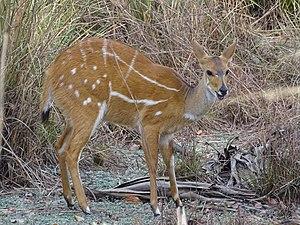
Il vit dans les forêts et les territoires d'arbustes en Afrique centrale et méridionale. Il est étroitement apparenté au koudou, au sitatunga et au bongo. C'est une espèce qui peut généralement fort bien s'adapter à des conditions changeantes. Il se rencontre dans la plus grande partie de l'Afrique subsaharienne. La couleur de la toison varie du brun clair au brun foncé en passant par le brun rouge. Les femelles et les petits ont généralement une couleur de toison plus claire, souvent rouges, les mâles sont souvent plus foncés et le deviennent encore davantage à mesure qu'ils vieillissent. Sur le corps, essentiellement le dos et l'arrière-train, courent des lignes verticales blanches (au maximum sept) et des pointillés blancs. La tête est souvent de couleur plus claire. Sur le museau court une ligne noire, tandis que la joue et les oreilles portent une tache blanche. Le guib porte une large queue en panache, blanche à l'arrière et noire au début. Une bande étroite de longs poils clairs court généralement sur le dos, depuis les épaules jusqu'à la queue. Chez le mâle, le ventre est de couleur sombre. Au-dessus des sabots noirs se trouvent des lignes blanches. Seuls les mâles portent des cornes. Longues de 25 jusqu'à 57 cm, elles sont presque droites, avec une seule courbure (parfois deux). De la tête au début de la queue il mesure de 105 à 150 cm, pour une hauteur au garrot de 61 jusqu'à 100 cm et un poids du corps entre 24 et 80 kg (suivant le sexe et la sous-espèce). Les mâles sont plus grands que les femelles. Les mâles pèsent entre 30 et 80 kg, les femelles entre 24 et 60 kg. Le guib harnaché est un coureur moyennement rapide, capable d'atteindre 50 km/h en vitesse de course avec des pointes à 70 km/h. C'est un bon sauteur qui peut bondir jusqu'à 2 m de haut. Il est vigilant, a une bonne ouïe, un bon odorat mais une vue assez médiocre. C'est une antilope assez agressive qui peut se défendre, aboyer et/ou s'aplatir au sol lorsqu'elle a senti un danger. Dans le parc national de la Pendjari c'est l'une des l'espèces qui vit au niveau des cours d'eaux . cette image a été prise a la mare fogou .
Le guib ou guib harnaché est une espèce de bovin de taille moyenne, à pelage roux portant un nombre variable de raies et de taches blanches sur les flancs. Il vit dans les forêts et les territoires d'arbustes en Afrique centrale et méridionale. Il est étroitement apparenté au koudou, au sitatunga et au bongo. C'est une espèce qui peut généralement fort bien s'adapter à des conditions changeantes. Il se rencontre dans la plus grande partie de l'Afrique subsaharienne.